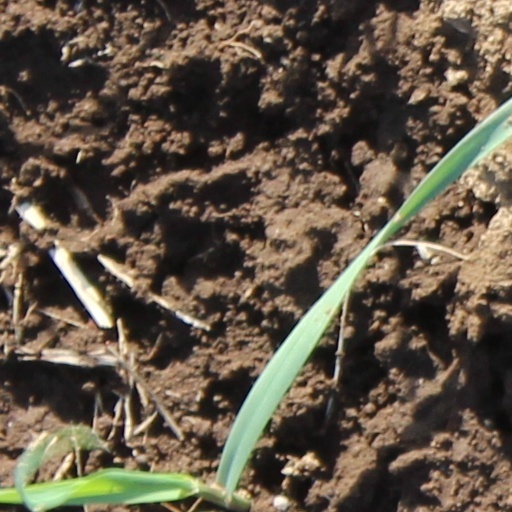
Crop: wheat